Armies in the American Civil War

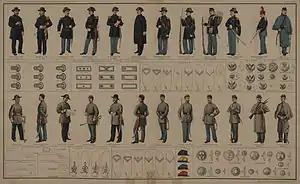
Uniforms worn by Union and Confederate soldiers during the American Civil War

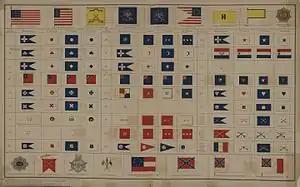
Union and Confederate flags during the American Civil War

Just days after the fall of Fort Sumter, President Lincoln declared the Confederate states in open rebellion. Using the authority granted to him under the 1795 federal militia statue, he called for the loyal states to furnish 75,000 militia for three months (the statutory limit). Two weeks later he issued a second call, this time asking for 42,000 state volunteers and the expansion of the regular army (the Regular Army remained under the control of the Federal government, although 270 officers and hundreds of enlisted men would leave the ranks to join the Confederates). Both calls were met with a vast outpouring of volunteers. Although nothing under the 1795 statue authorized the follow-up call, Lincoln justified it on the basis of the "war power of the government" and Congress retroactively approved when it was back in session.